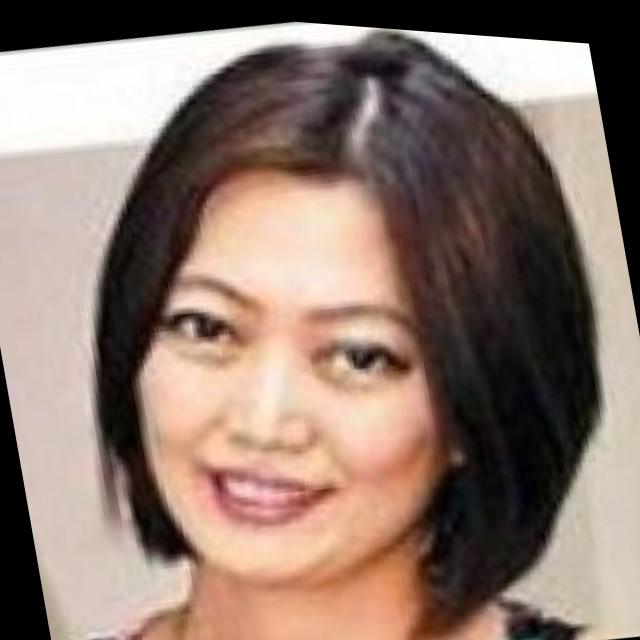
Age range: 21-44